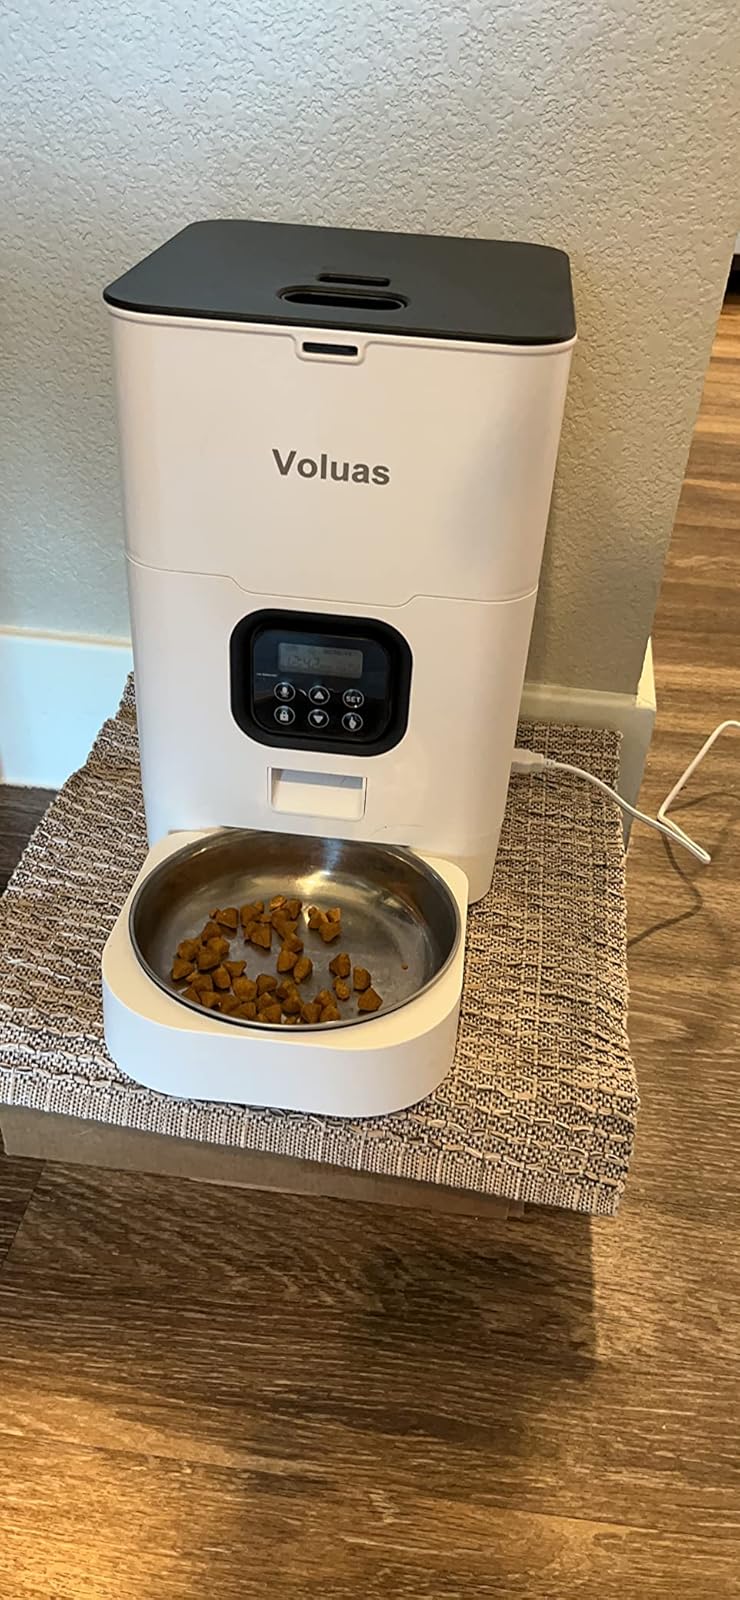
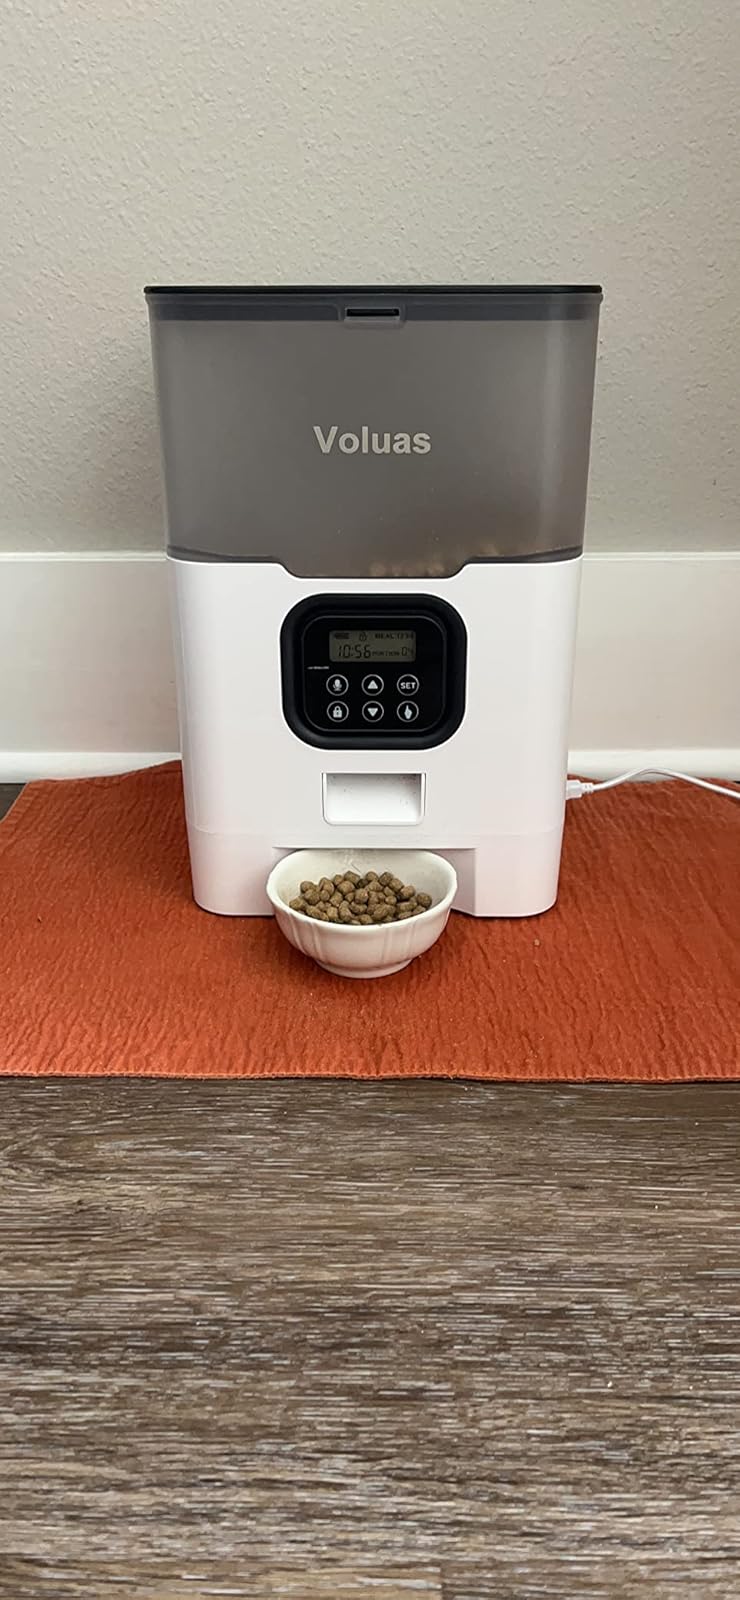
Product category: items_feeder
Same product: no